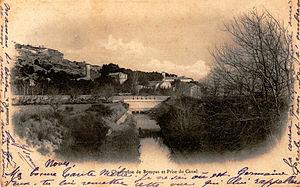
Prise d'eau du canal de la Durançole à Caumont
La rue des Teinturiers est l'une des artères d'Avignon intramuros.